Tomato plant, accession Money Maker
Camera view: vertical (180 deg); turntable rotation: 120 degrees
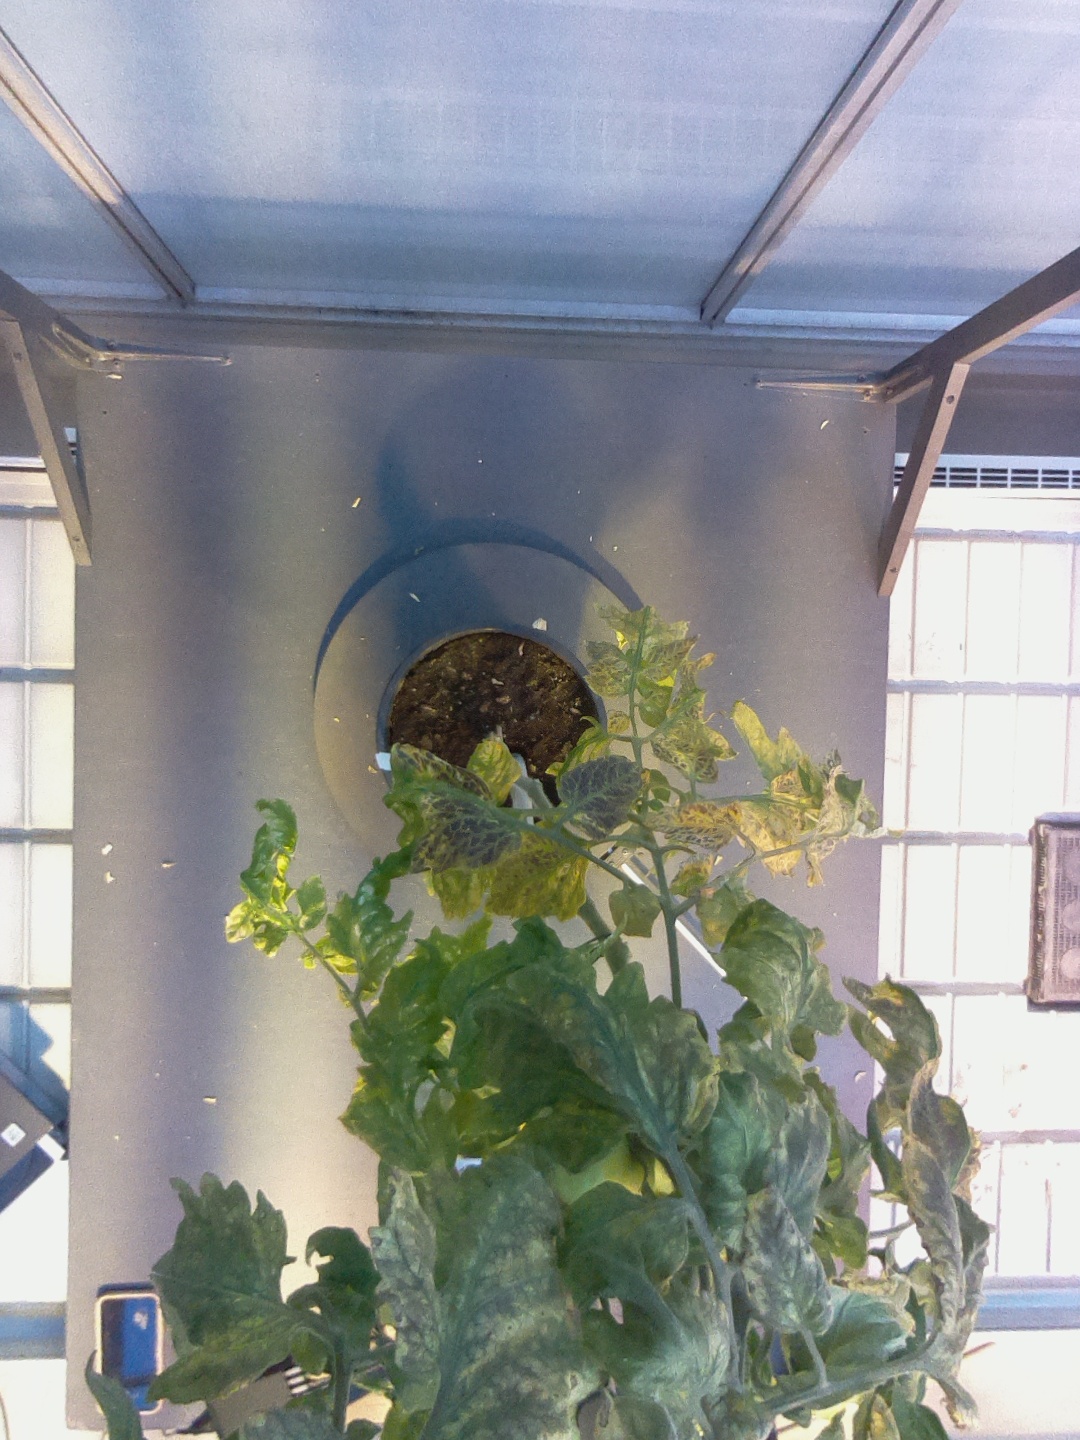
BBCH growth stage 79: 90% -100% of final fruit size